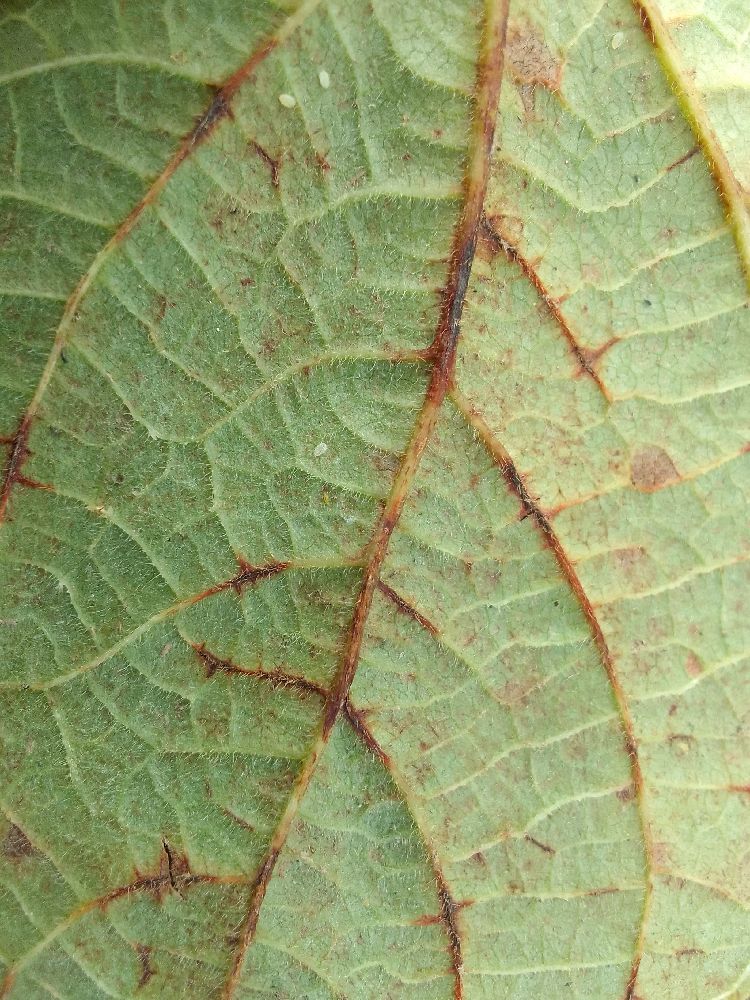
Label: anthracnose